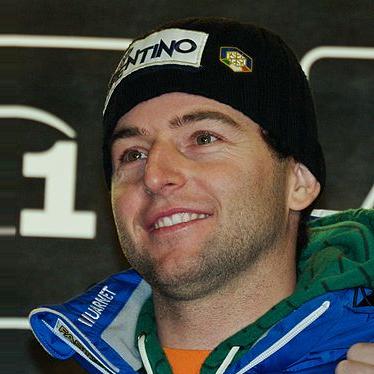
Age: 31